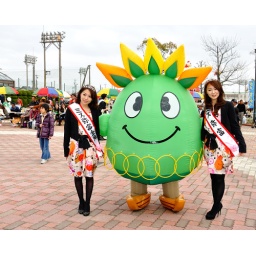
Miss girls with green men in Japan